Ma Wan Viaduct

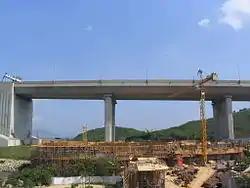

Ma Wan Viaduct is a viaduct built over Ma Wan, an island in Hong Kong. The viaduct connects the Tsing Ma Bridge and Kap Shui Mun Bridge with an exit to Ma Wan Road, and is part of the Lantau Link (formerly known as the Lantau Fixed Crossing) and Route 8. It was opened on 22 May 1997 and was built to provide access to the Hong Kong International Airport (Chek Lap Kok Airport) as part of the Airport Core Programme.